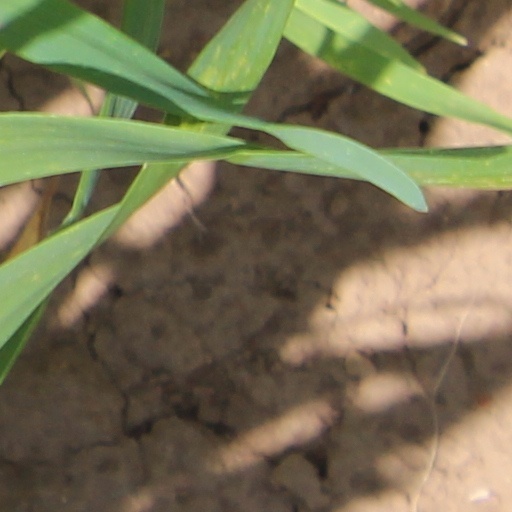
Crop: wheat